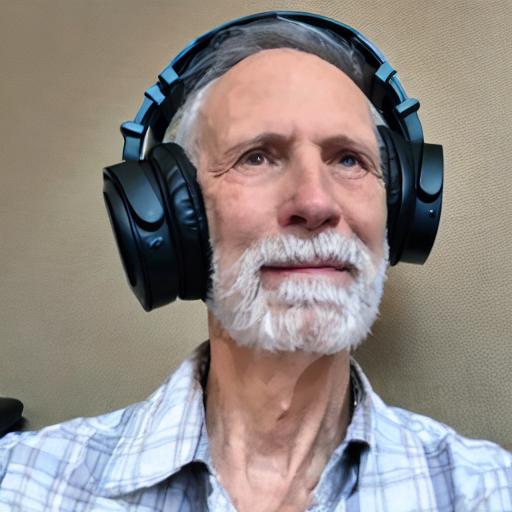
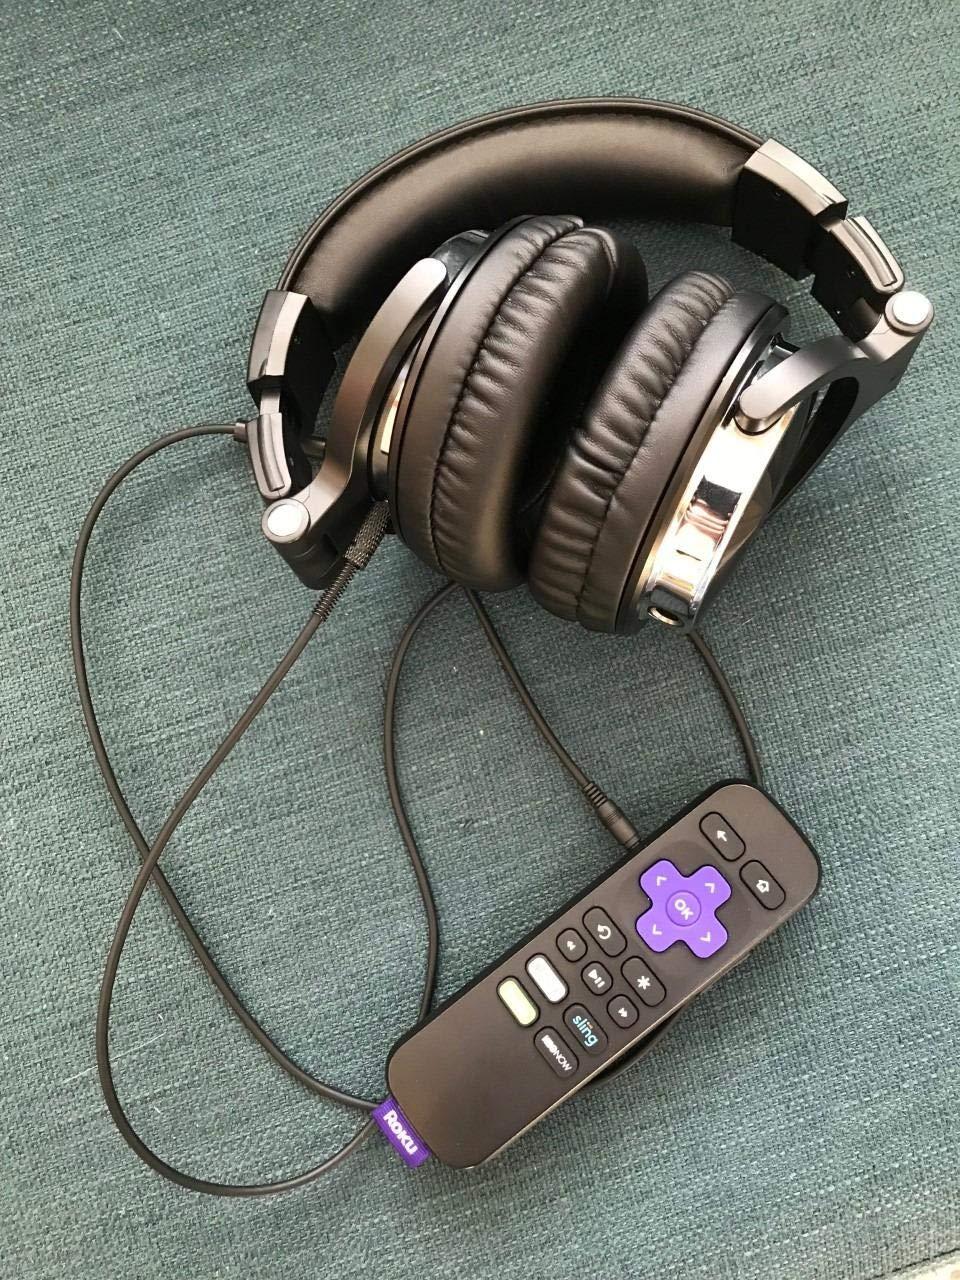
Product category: headphones
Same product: no